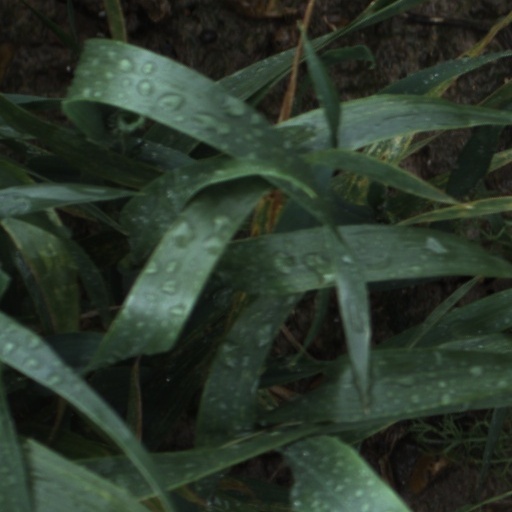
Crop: wheat